Death and state funeral of Jack Layton

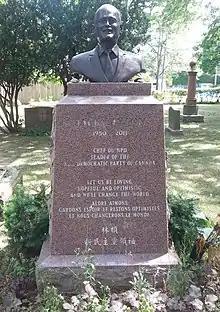
Bronze bust of Layton atop of a red granite pillar

Prior to the formal commencement of the ceremony, the Toronto Symphony Orchestra performed "Pifa" from "Handel's Messiah", and jazz musician Richard Underhill performed Van Morrison's "Into the Mystic" and Johann Sebastian Bach's "Magnificat".